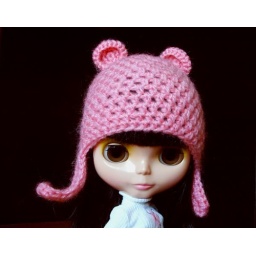
hat by Simply Kir, shirt from the Blythe Dressing Room